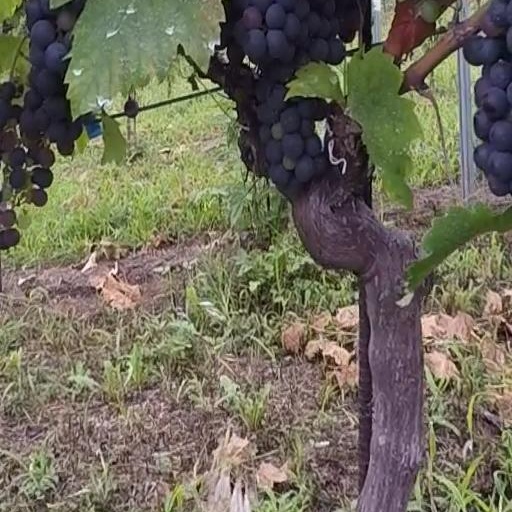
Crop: grape